Brendan Brooks

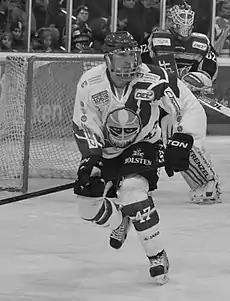

Brendan Brooks (born November 26, 1978) is a retired Canadian-British professional ice hockey player who last played with Manchester Storm.